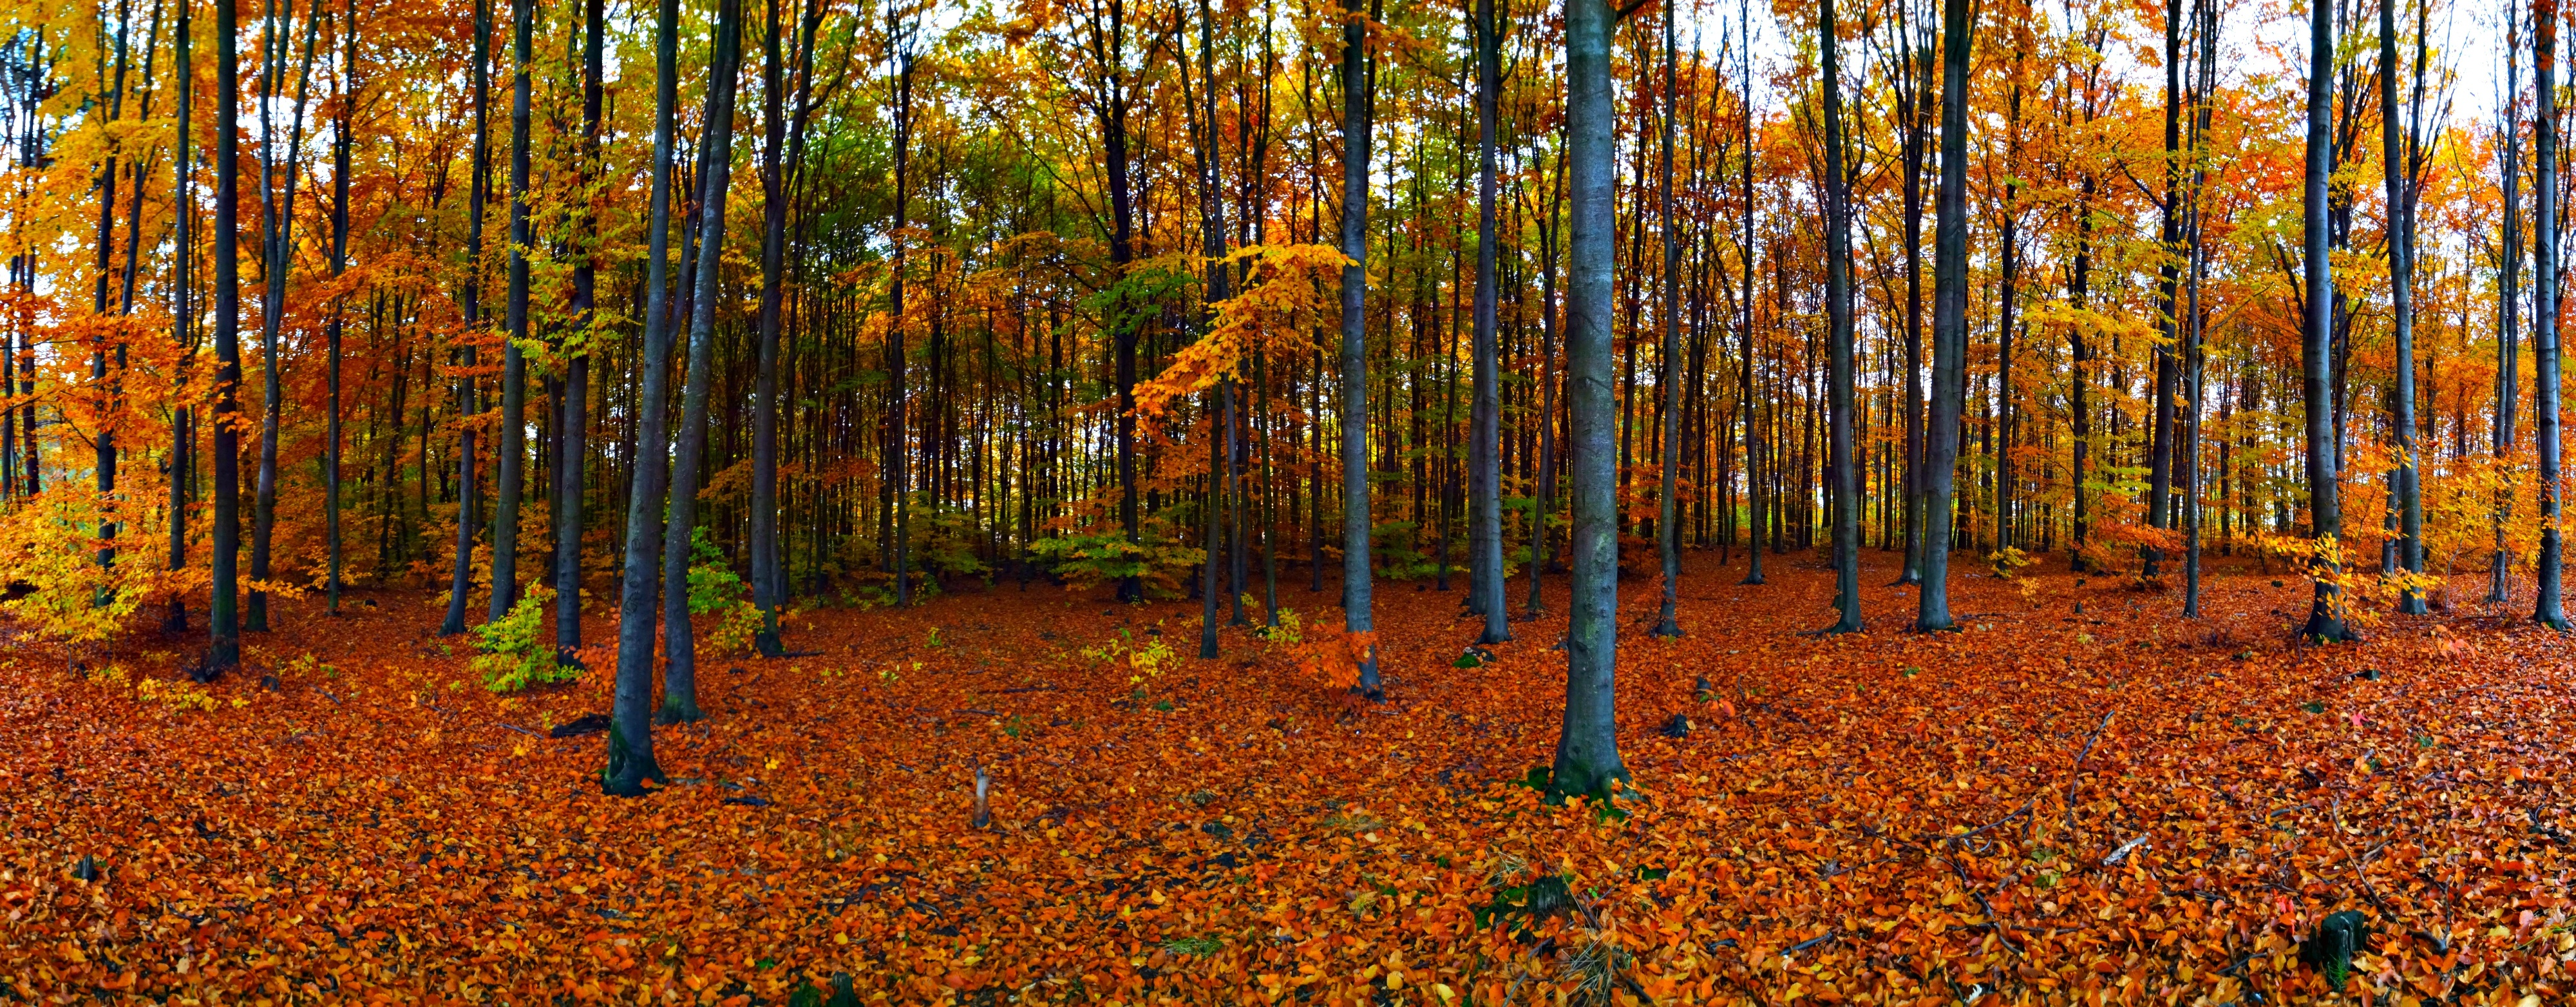
landscape, tree, nature, forest, plant, sunlight, leaf, foliage, color, autumn, season, deciduous, grove, woodland, habitat, october, autumn gold, collapse, scenically, larch, ecosystem, colors of autumn, autumn weather, biome, natural environment, woody plant, temperate broadleaf and mixed forest, temperate coniferous forest, land plant